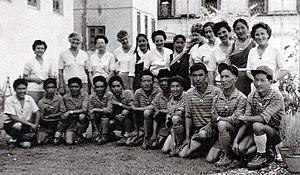
À l'arrière en blanc, de gauche à droite
L'expédition féminine de 1959 au Népal est une expédition himalayenne de 1959 dirigée par Claude Kogan.